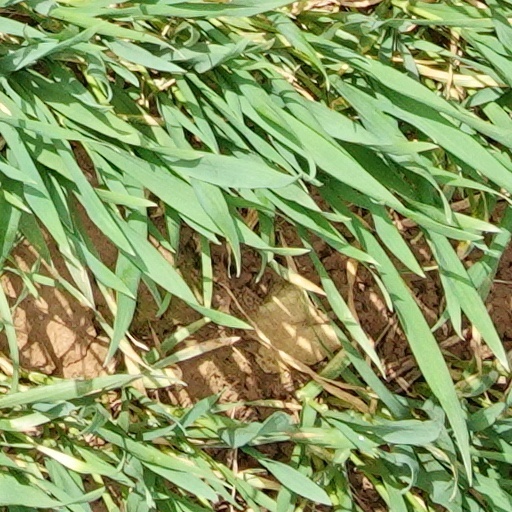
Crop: wheat